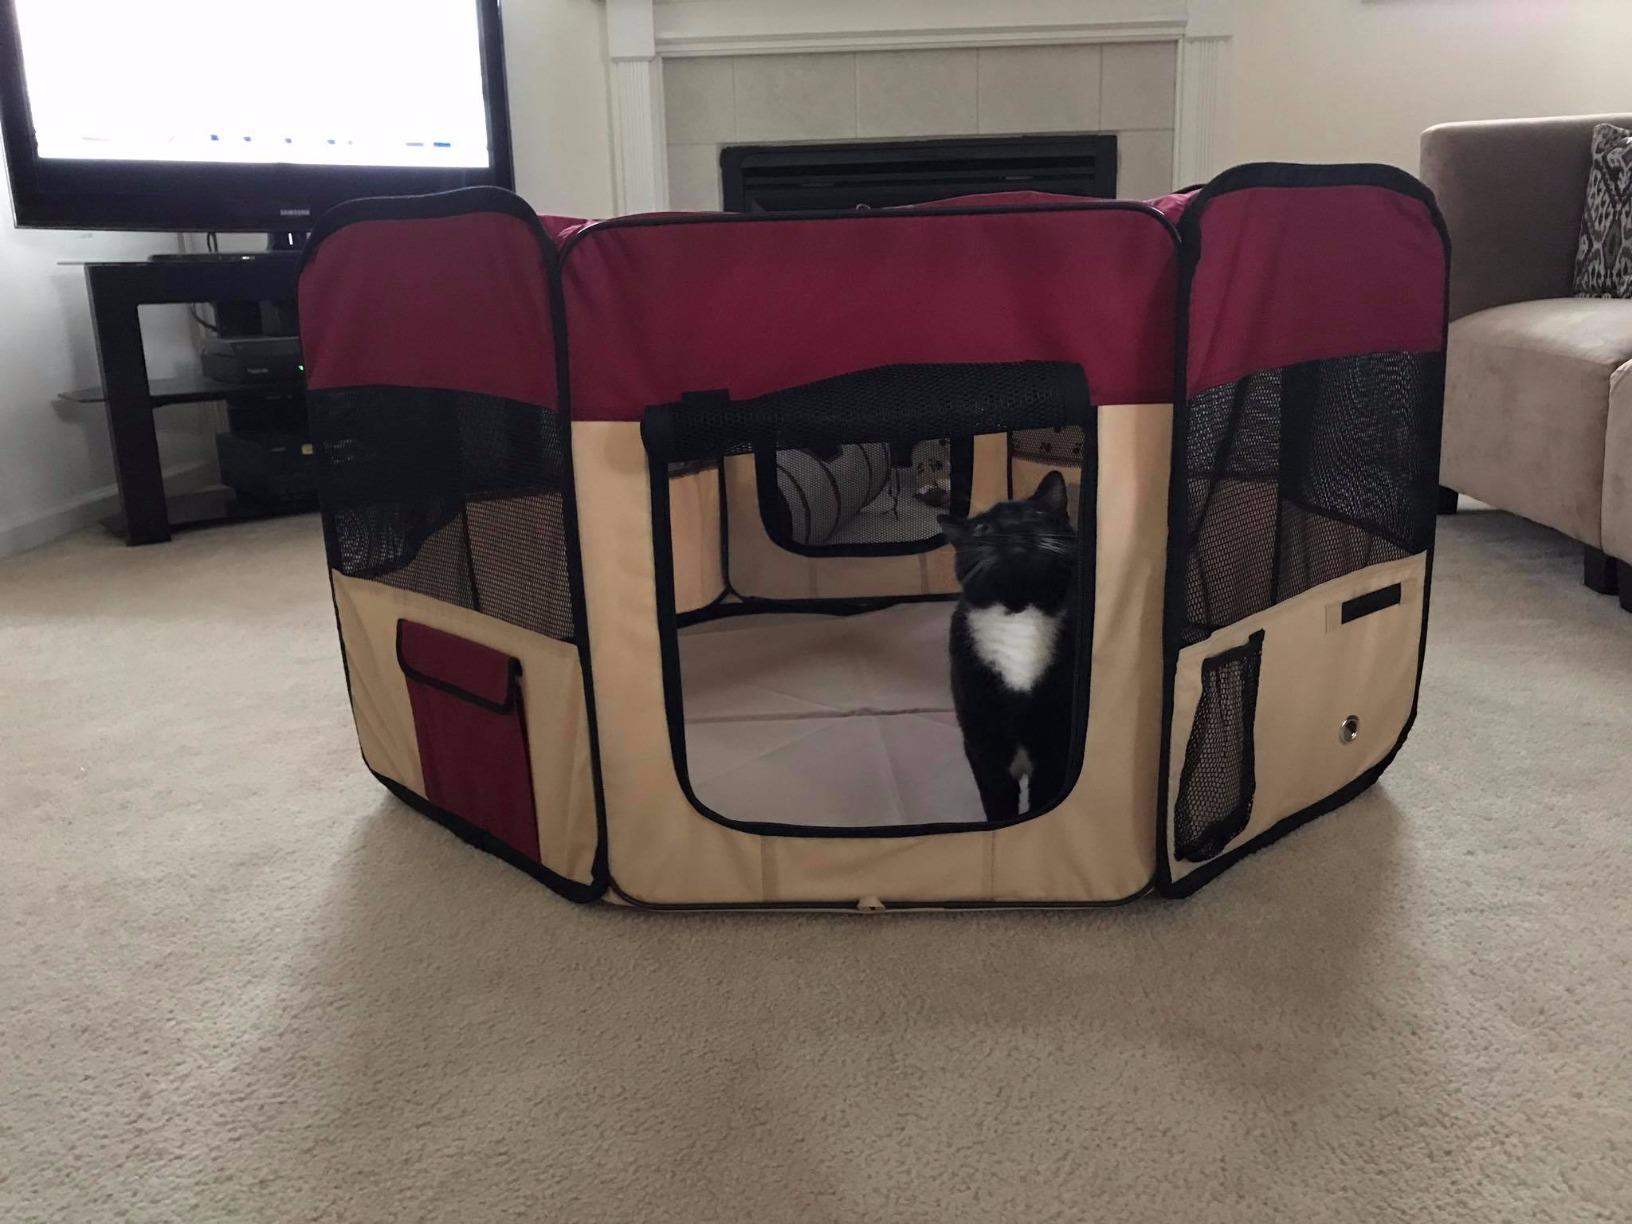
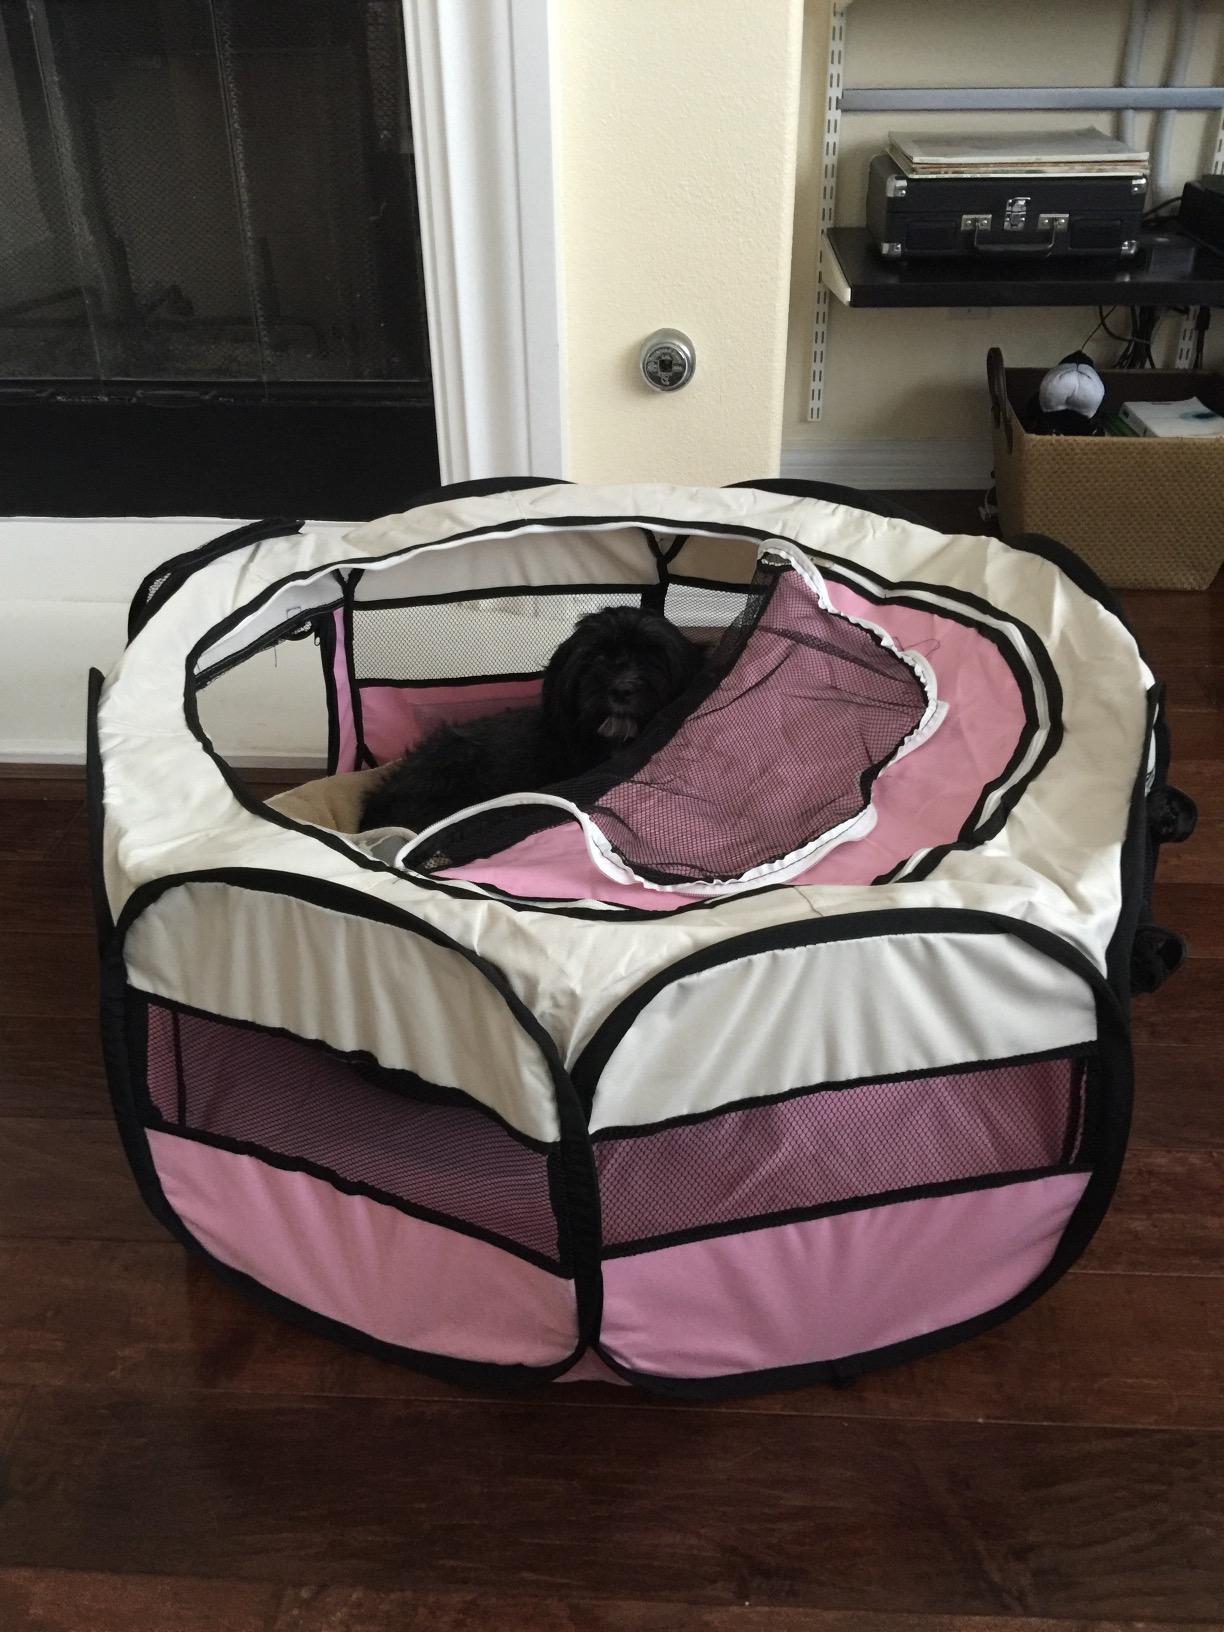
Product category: items_kennel
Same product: no